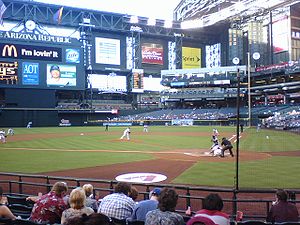
Arizona Diamondbacks
Chase Field, hjemmebane for Arizona Diamondbacks
Arizona Diamondbacks er et professionelt amerikansk baseballhold med hjemmebane i Phoenix, Arizona. De spiller i National League Western Division i Major League Baseball. Deres stadion hedder Chase Field.